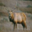
Label: deer